Duel

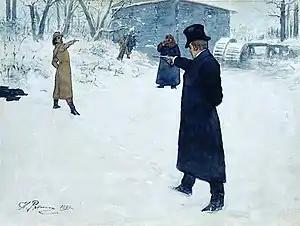
The fictional pistol duel between Eugene Onegin and Vladimir Lensky. Watercolour by Ilya Repin (1899)

There were various methods of pistol dueling. The mode where the two duelists stood back-to-back, walked away from each other for a set number of paces before turning and firing was known as the "French" method. Another method required the duelists to stand still at an agreed distance and fire simultaneously on a signal – this was the type of duel favored in Britain. A variant of this required the duelists to take turns to shoot, with the challenger shooting first or the right of first shot being decided by a coin toss.